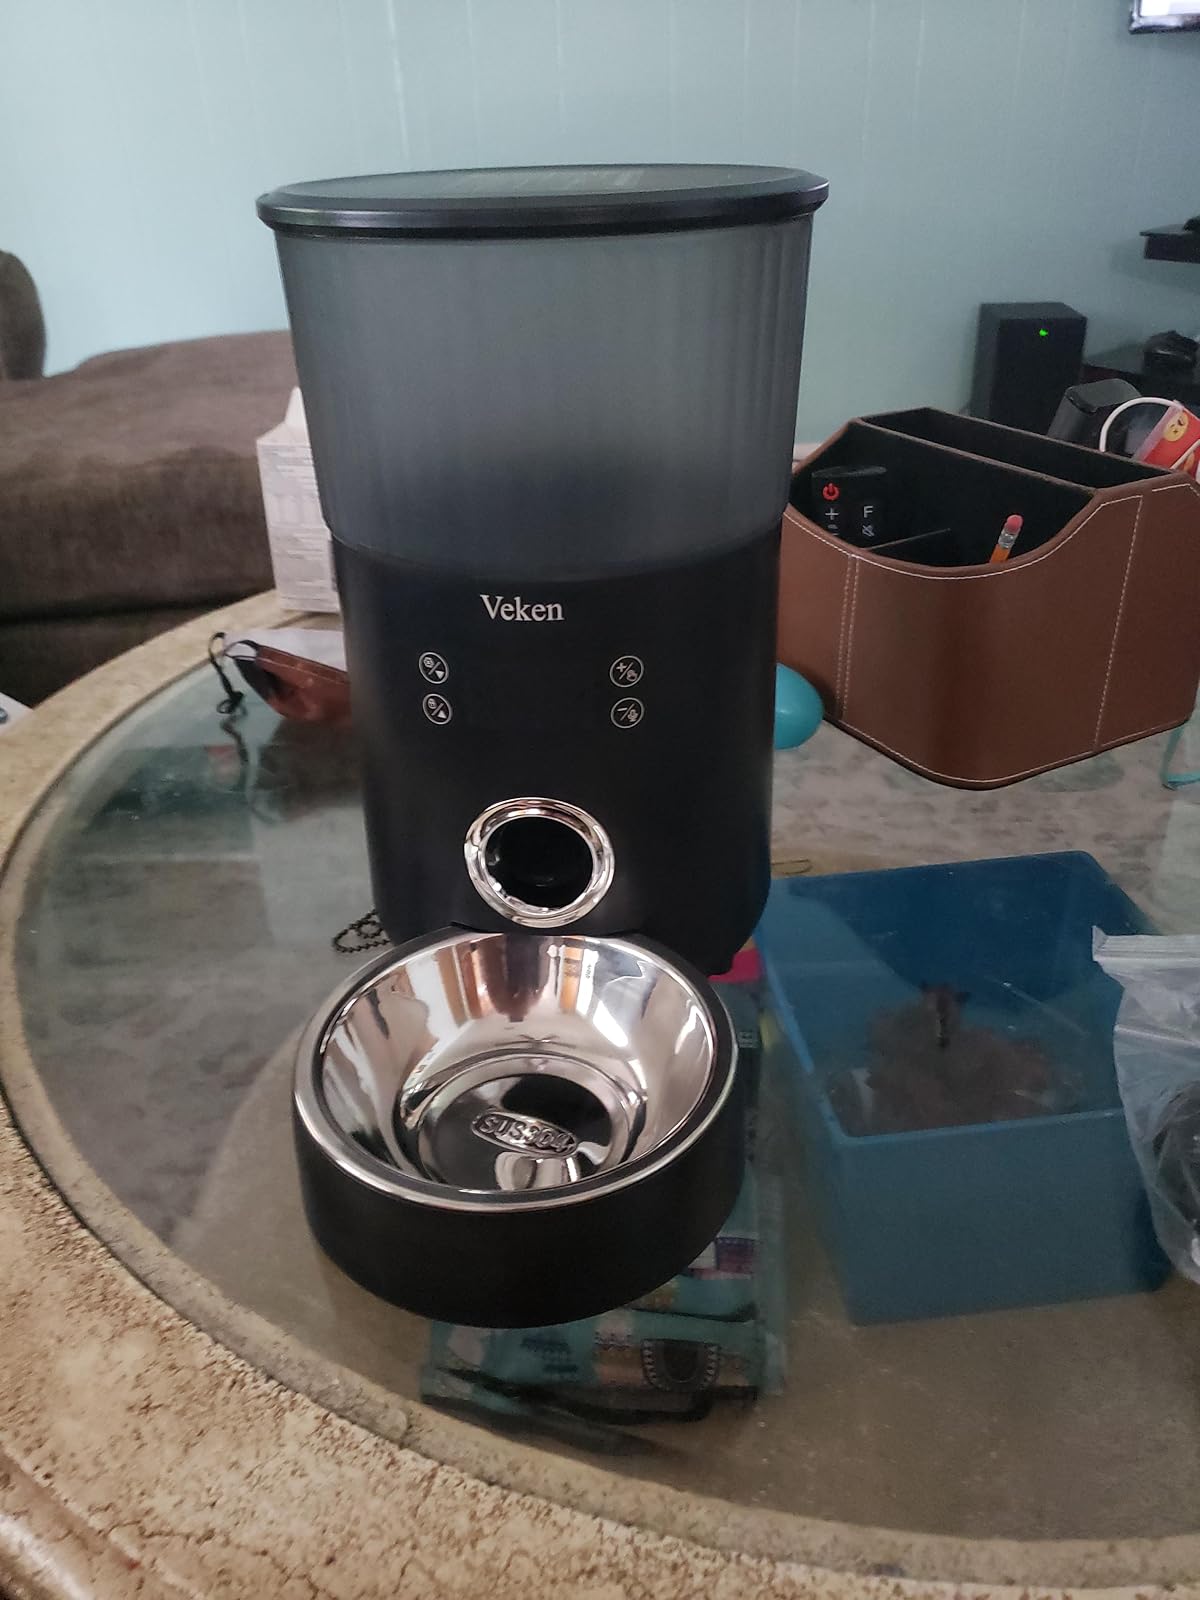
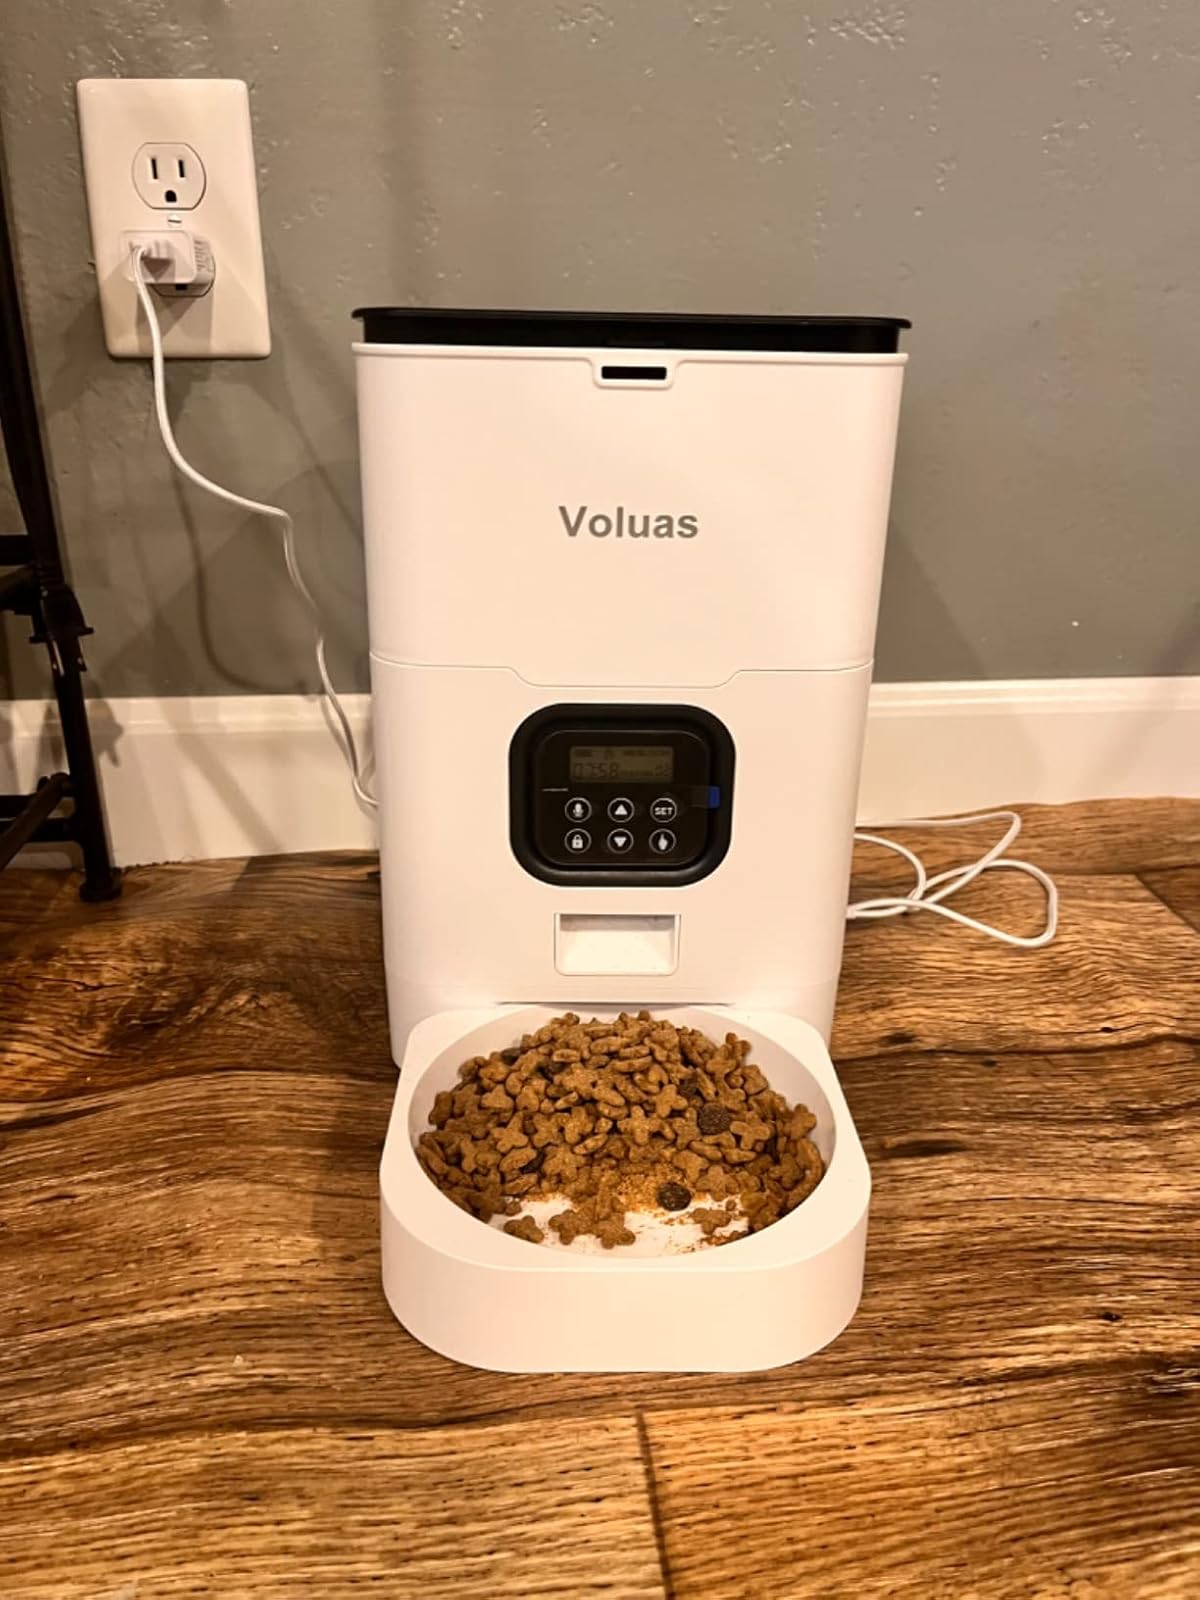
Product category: items_feeder
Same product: no